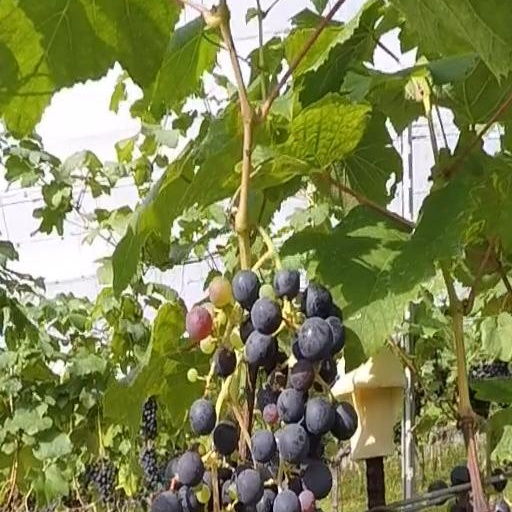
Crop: grape